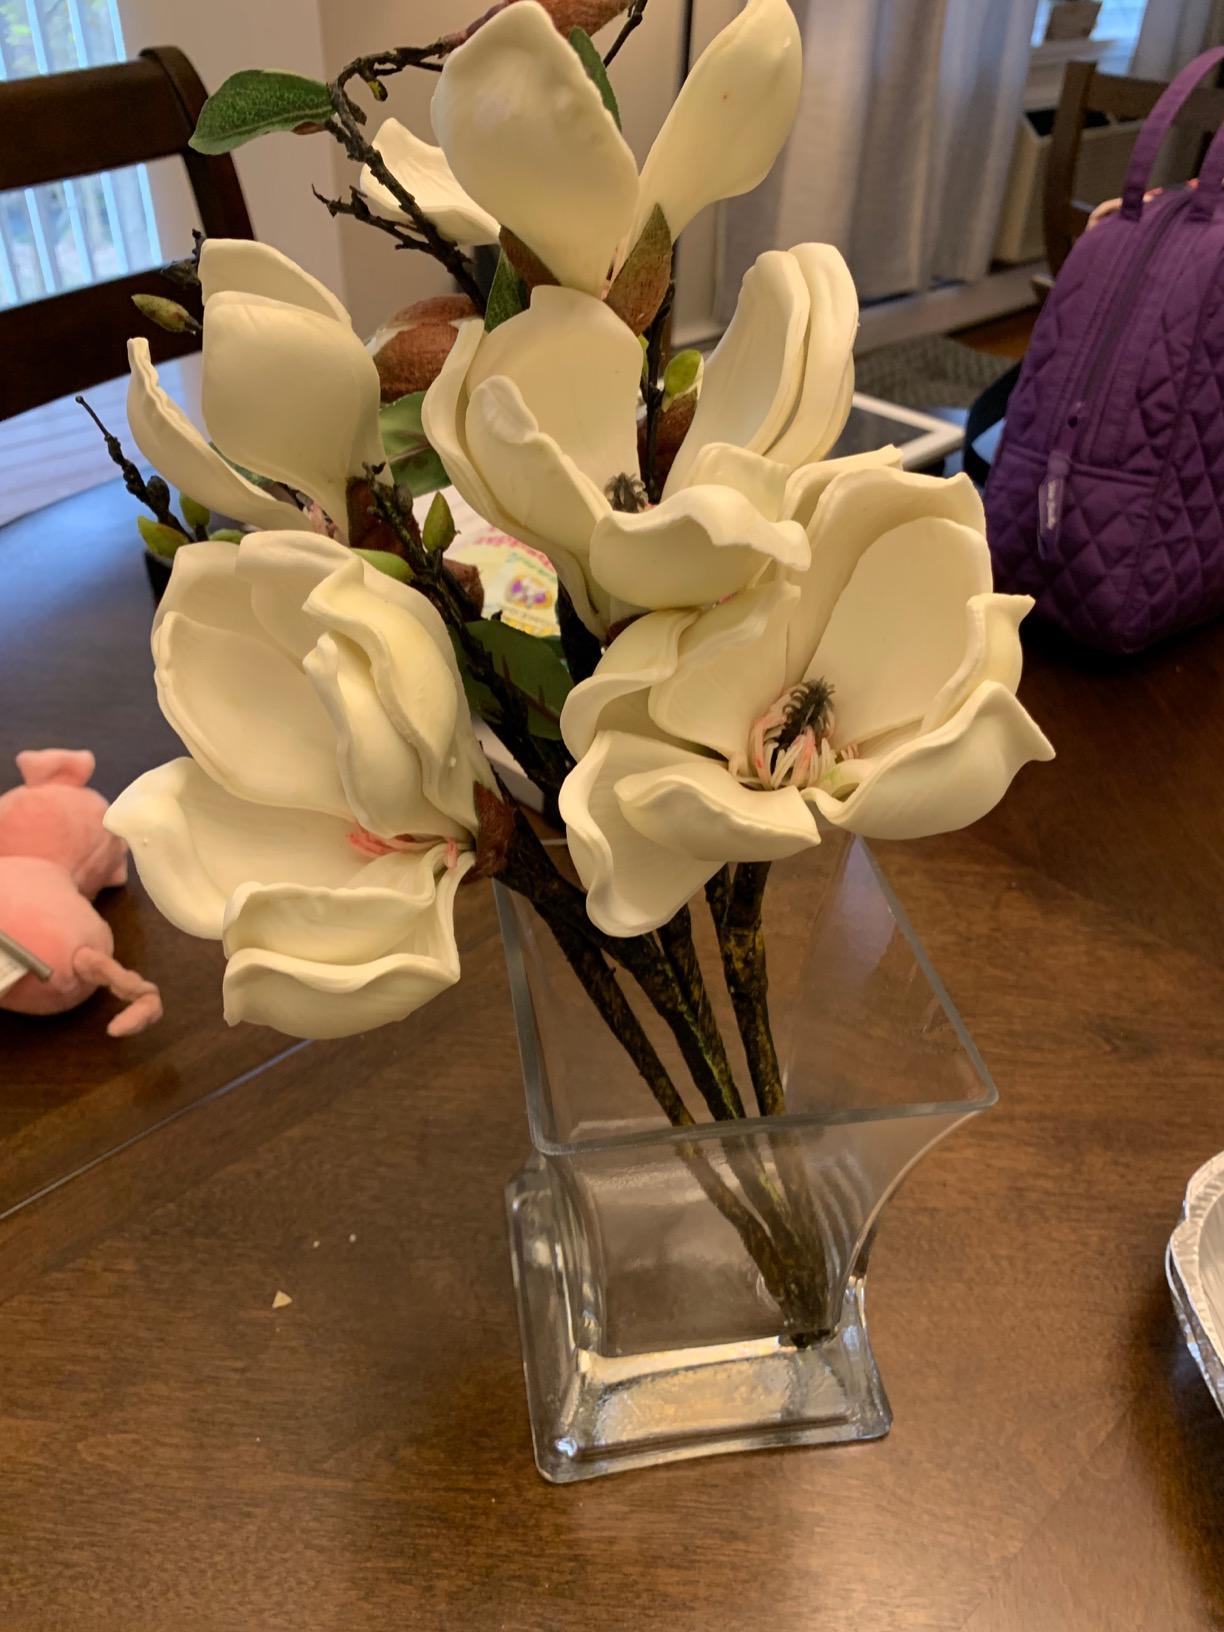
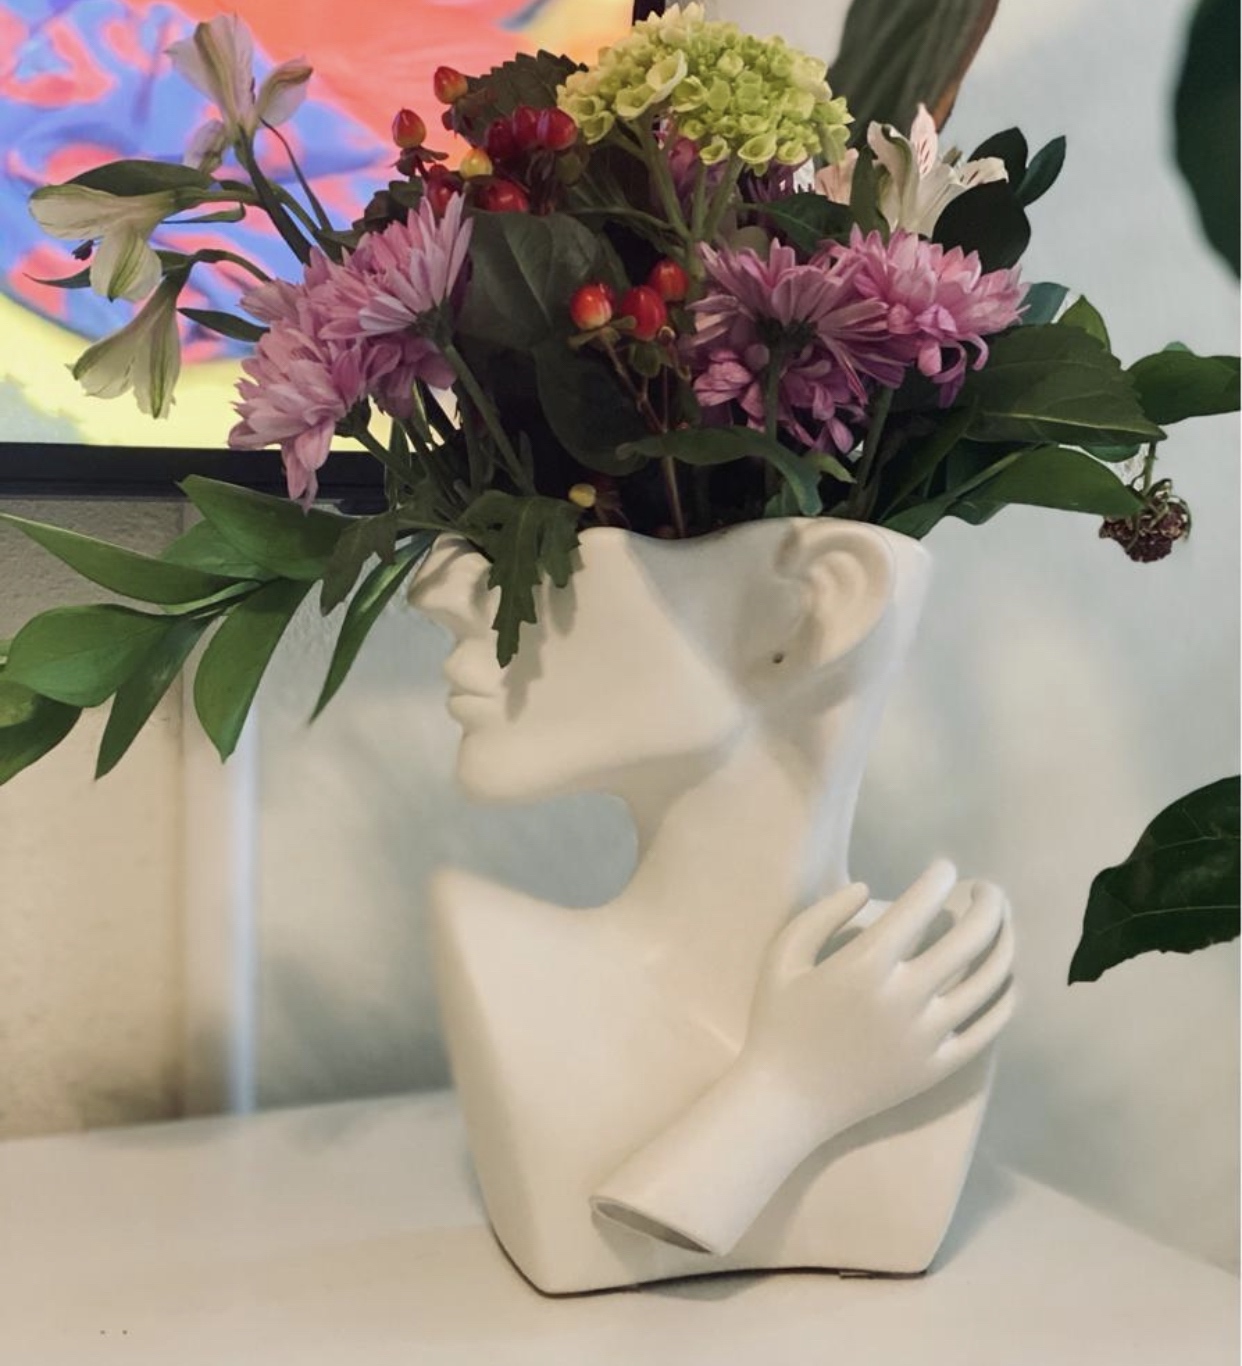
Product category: vase
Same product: no